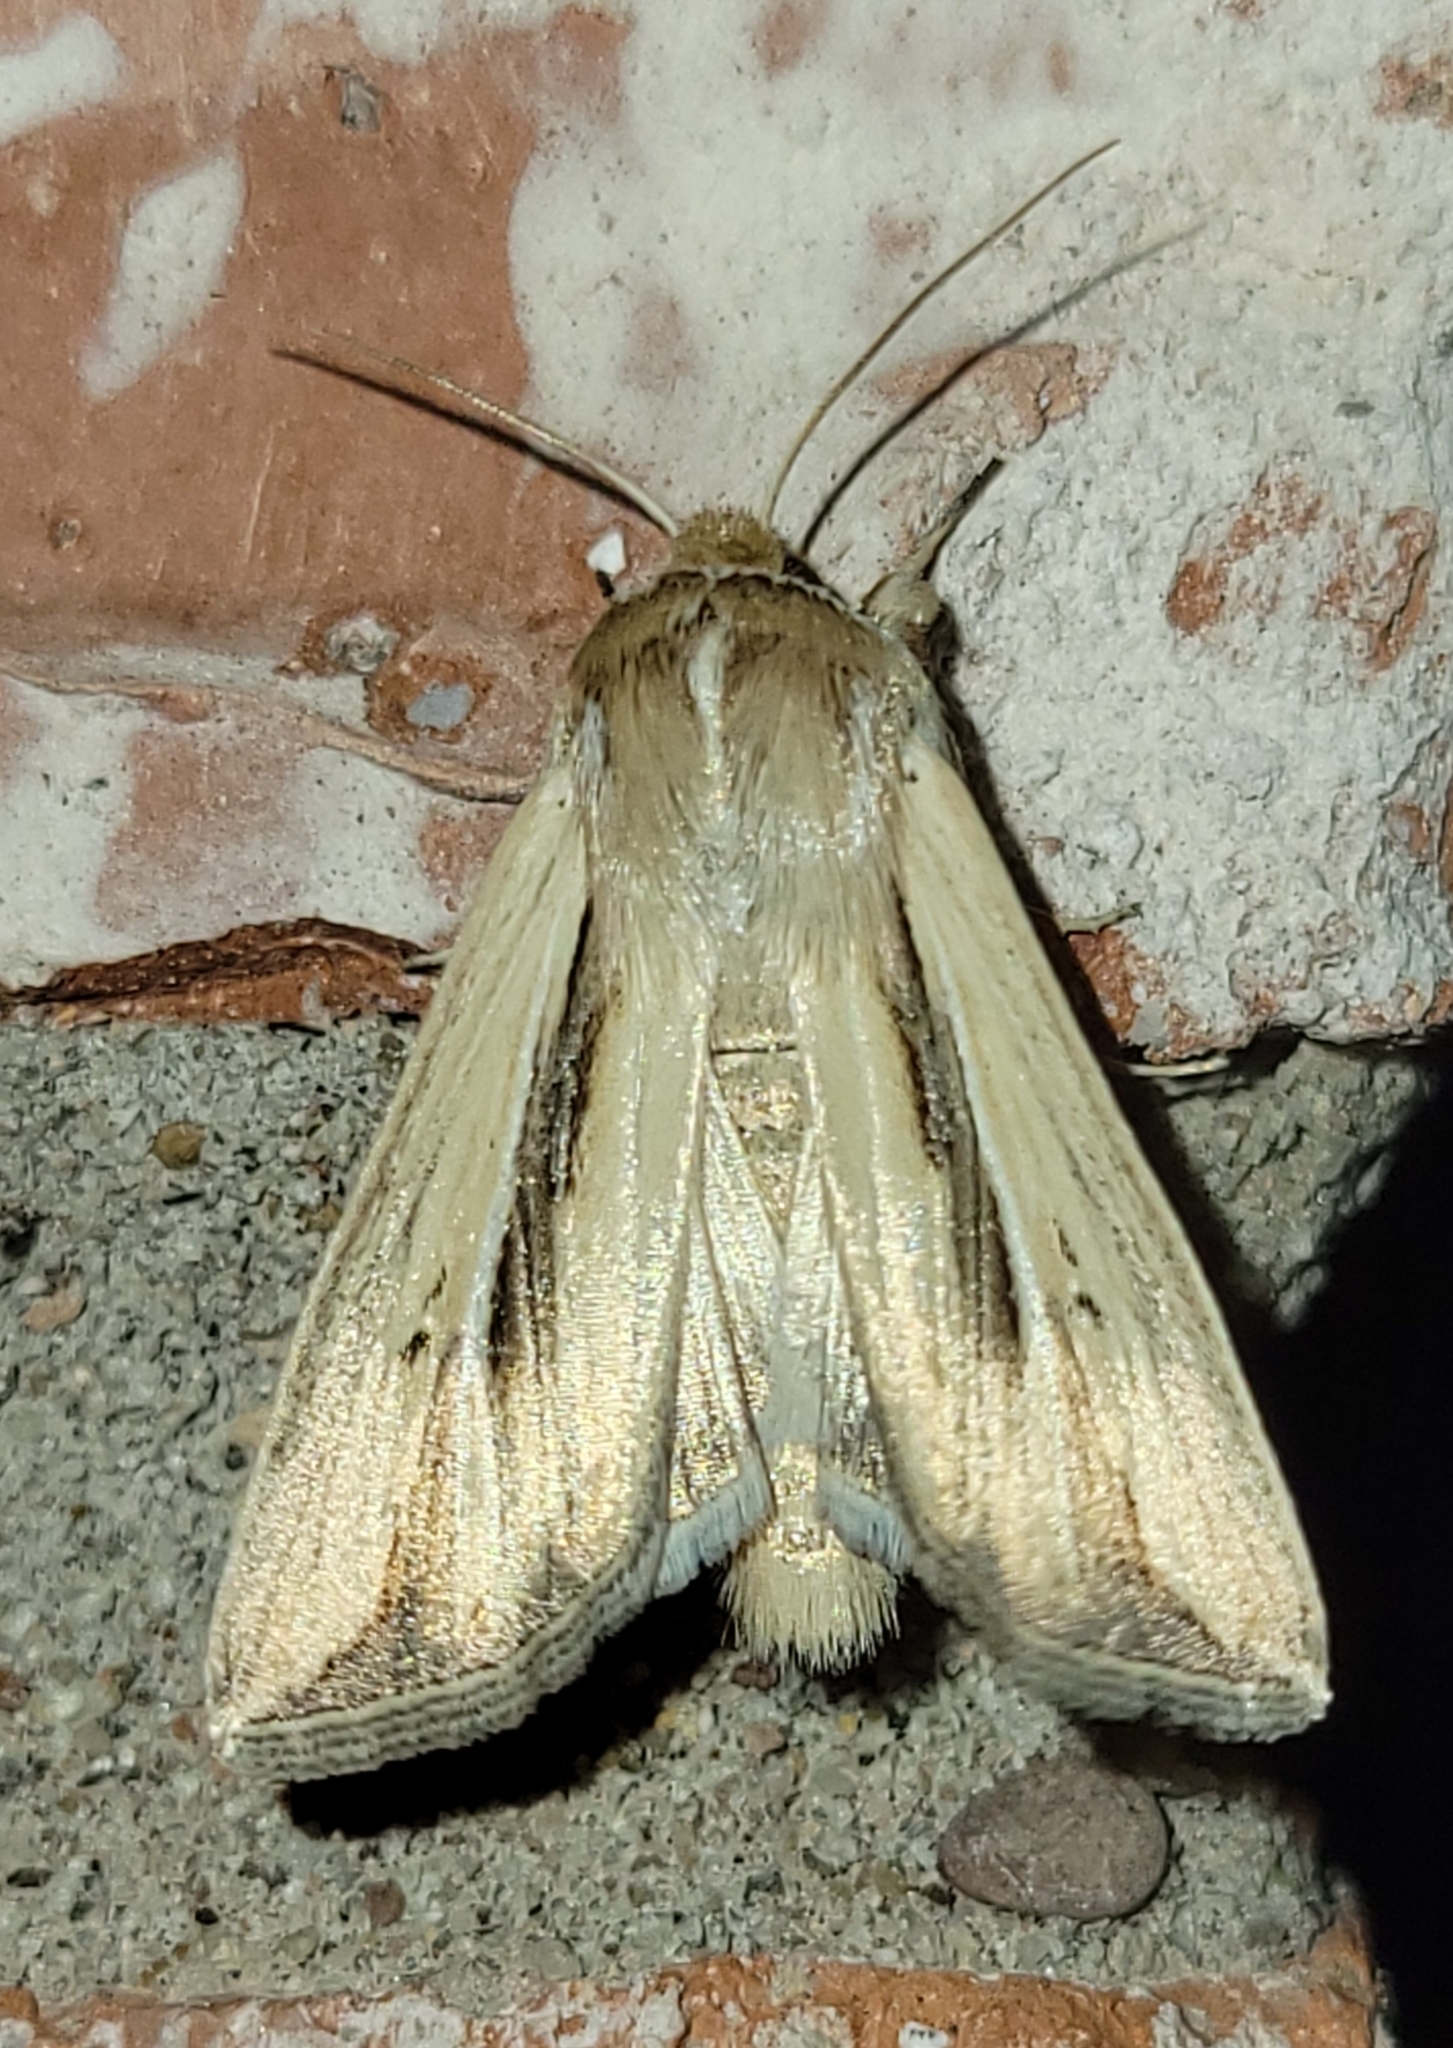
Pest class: wheathead_armyworm_Dargida_diffusa